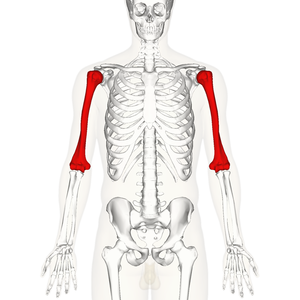
L'humérus est un os pair et asymétrique du membre supérieur humain. Il constitue le squelette du bras. C'est un os long, donc constitué d'une diaphyse et de deux épiphyses.